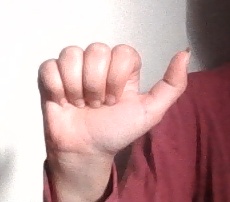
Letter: dhad